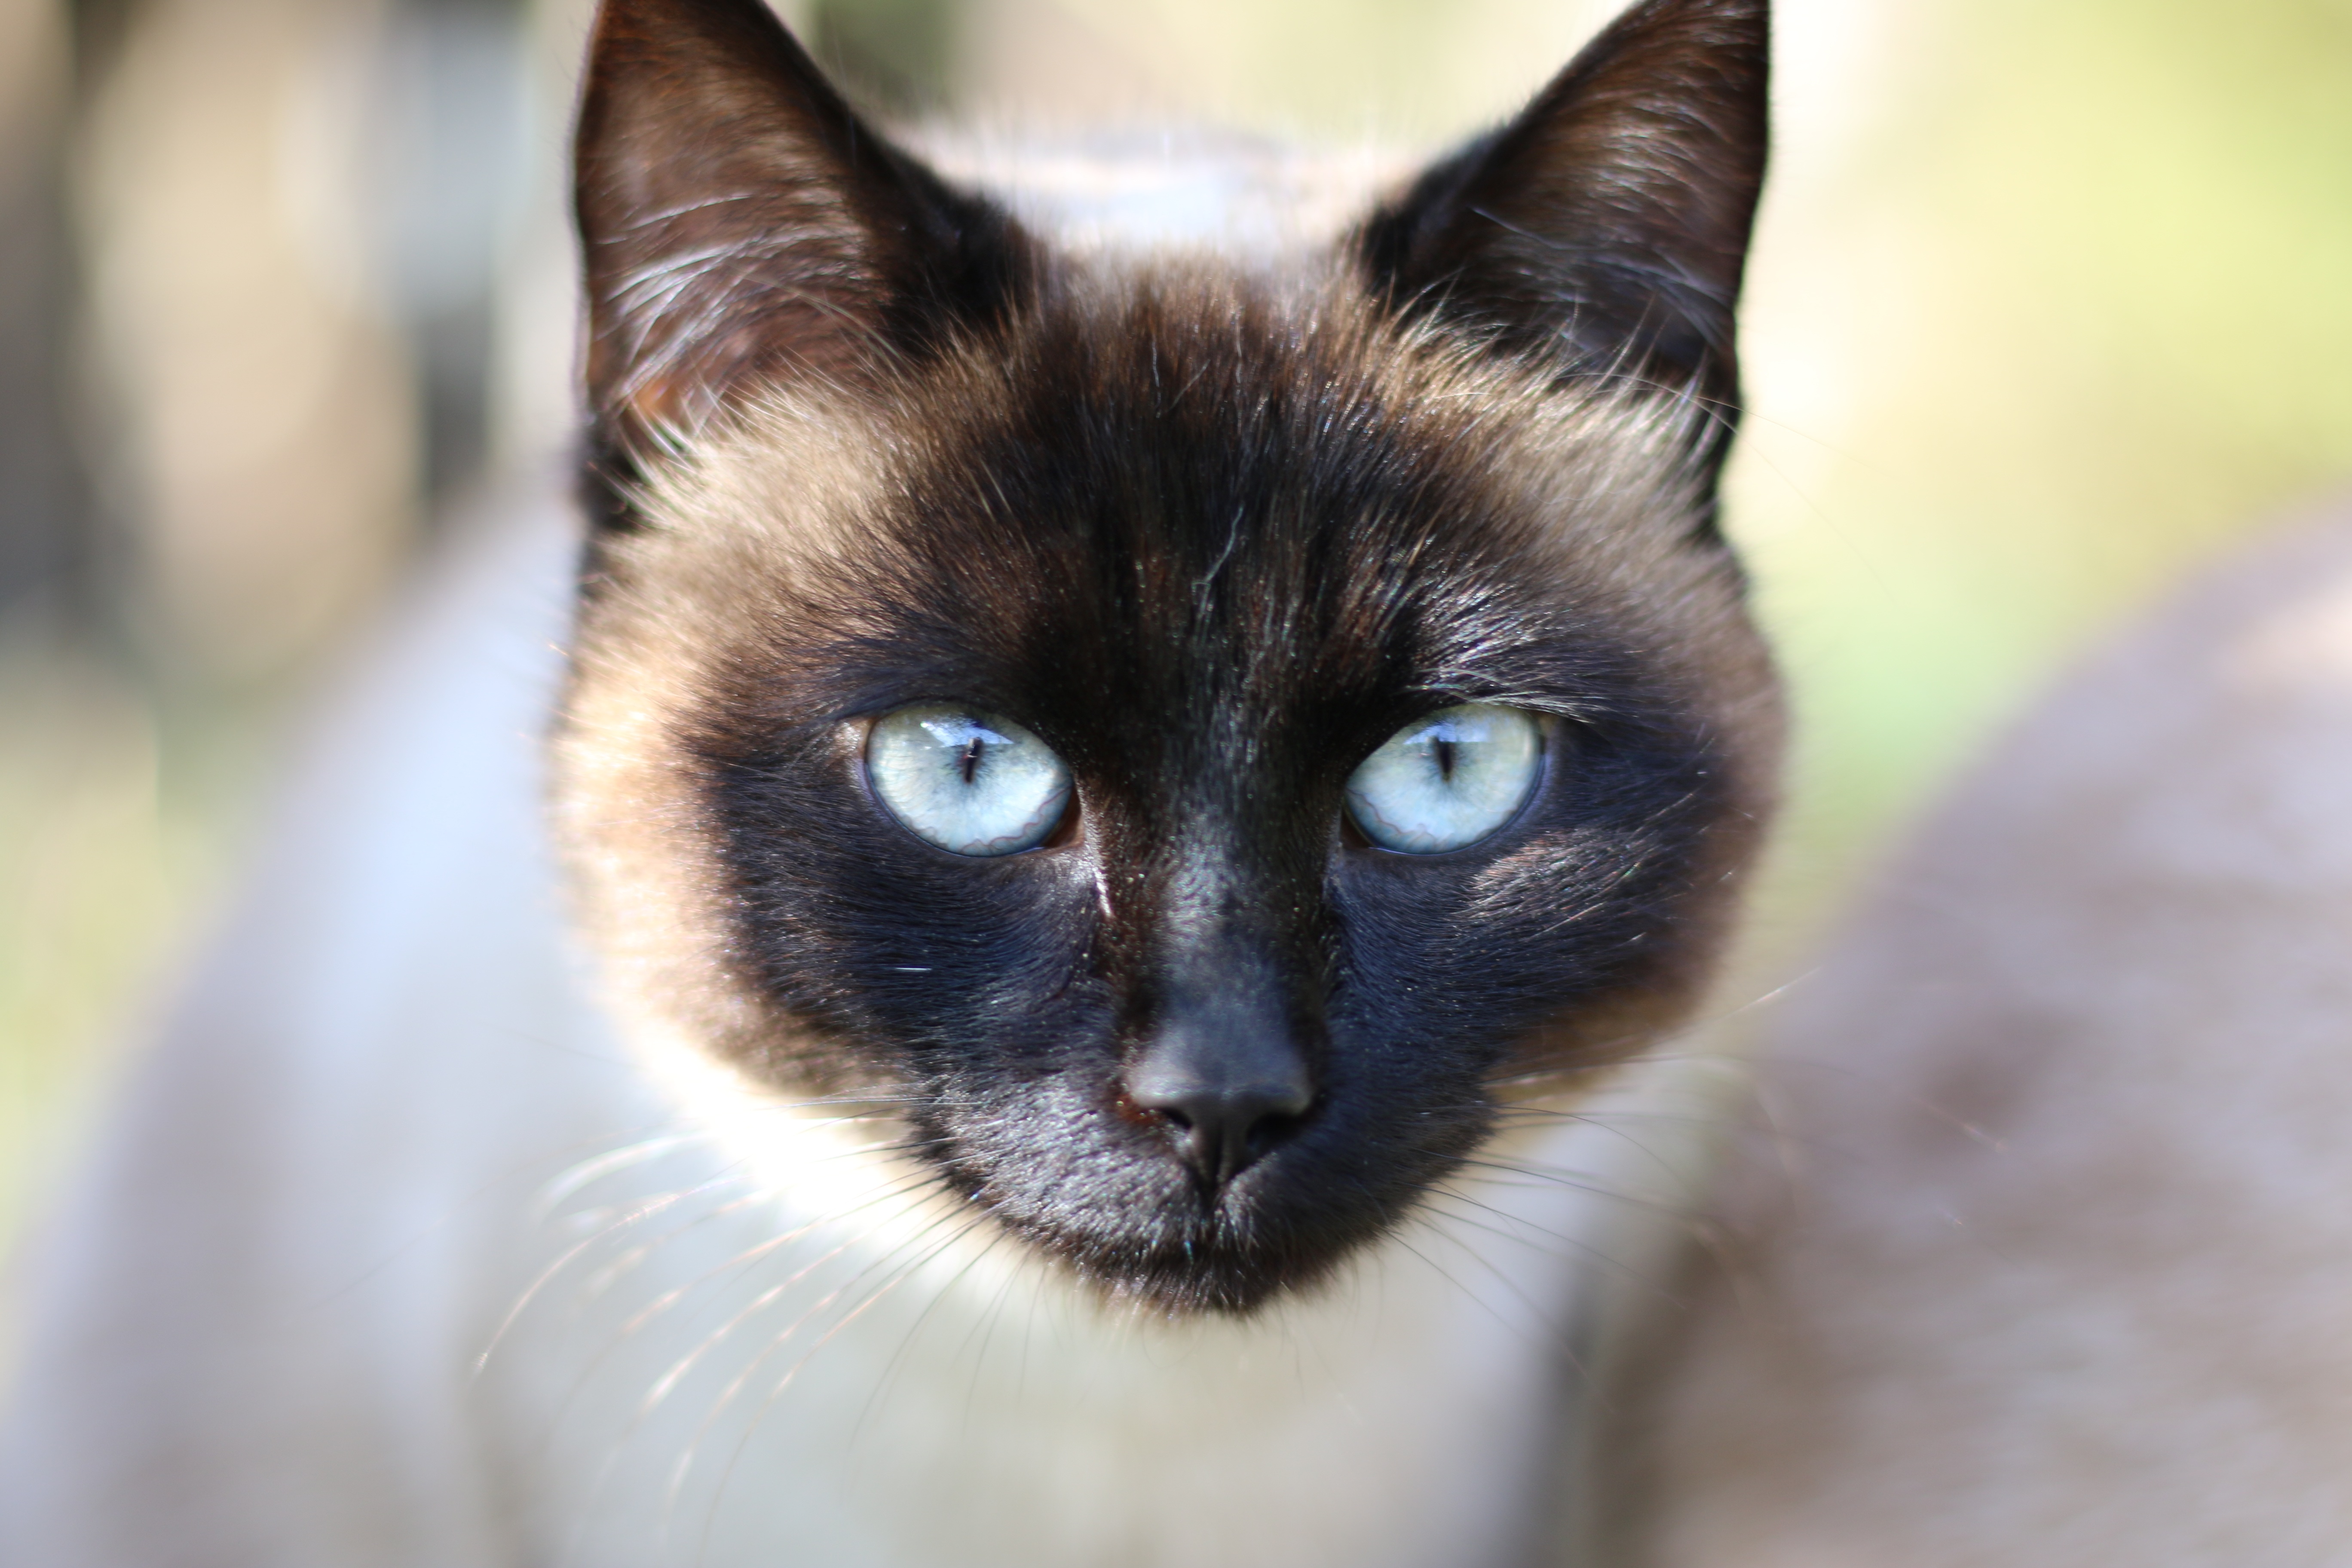
kitten, cat, mammal, fauna, domestic animal, close up, whiskers, snout, vertebrate, cat head, thai, siamese, burmese, balinese, small to medium sized cats, cat like mammal, carnivoran, domestic short haired cat, tonkinese, birman